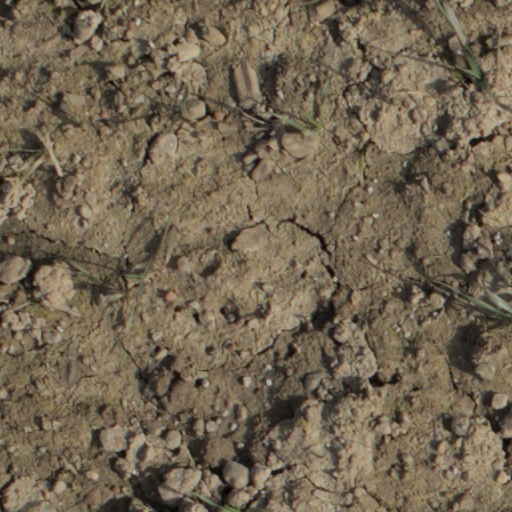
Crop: wheat